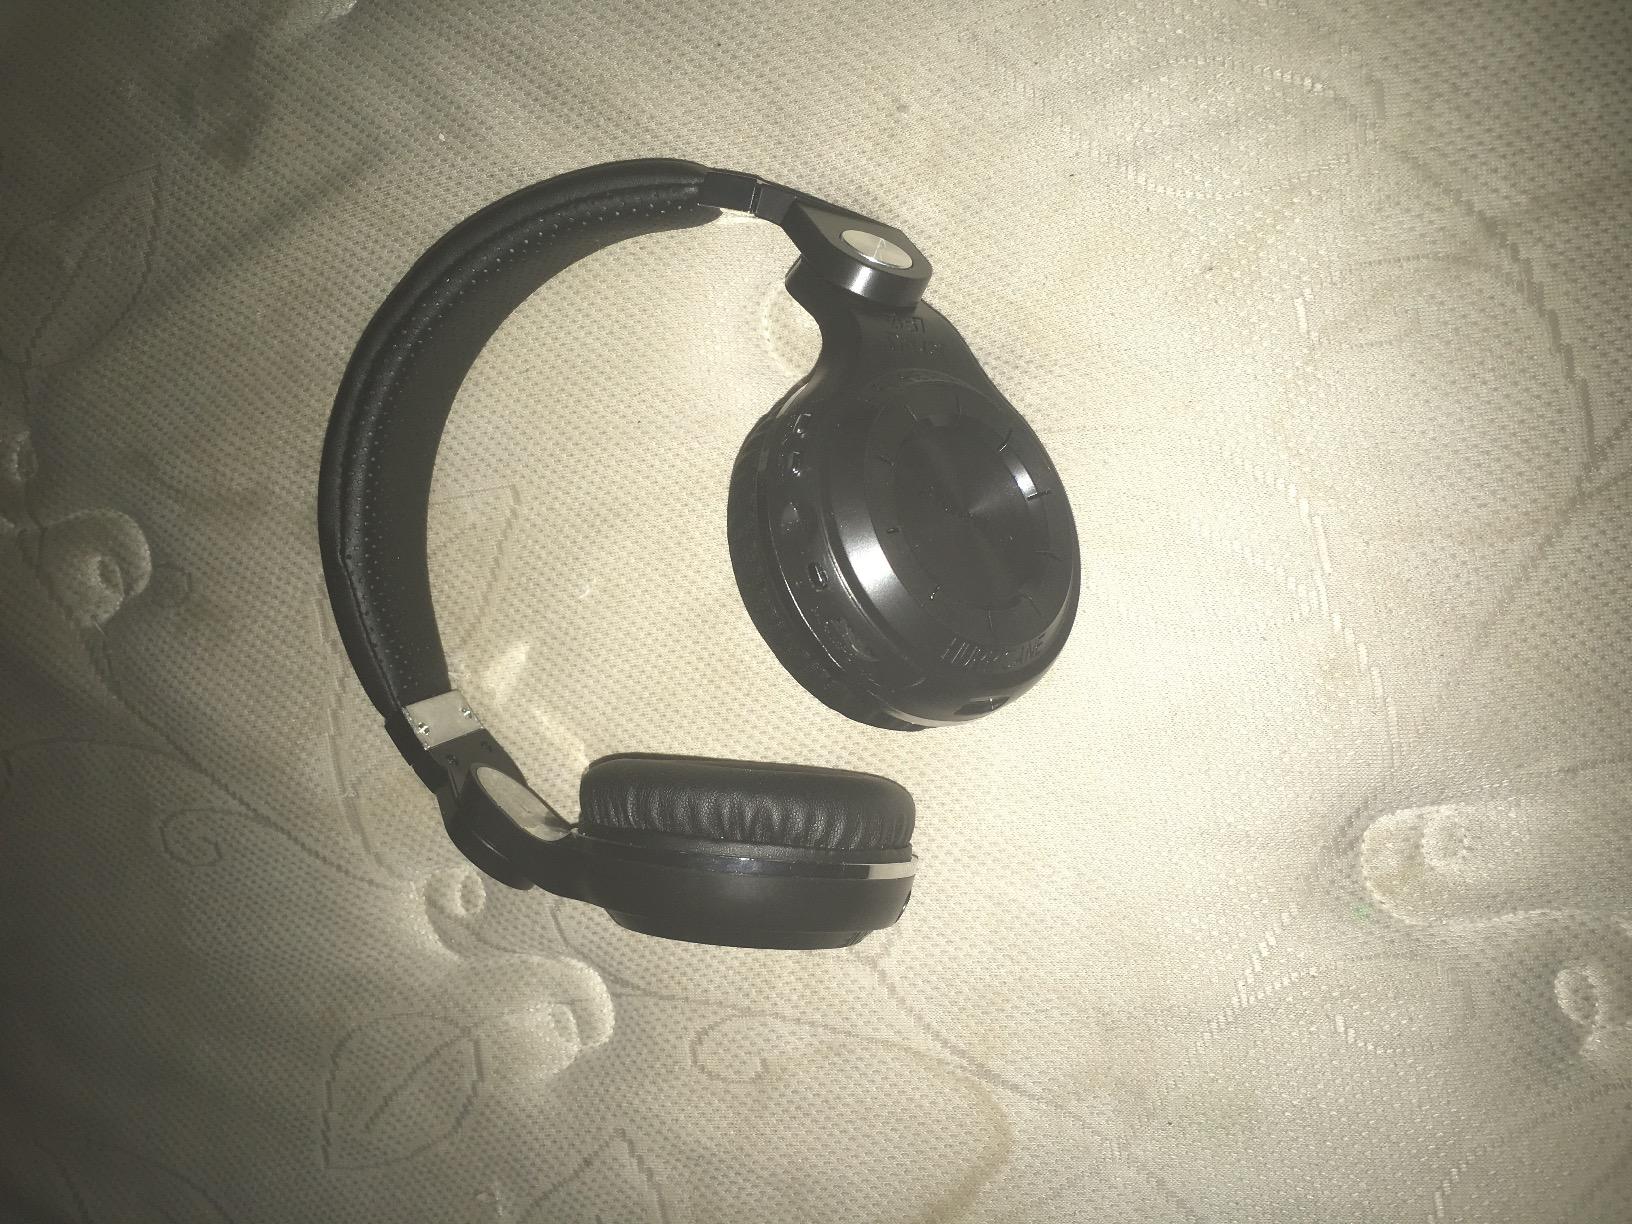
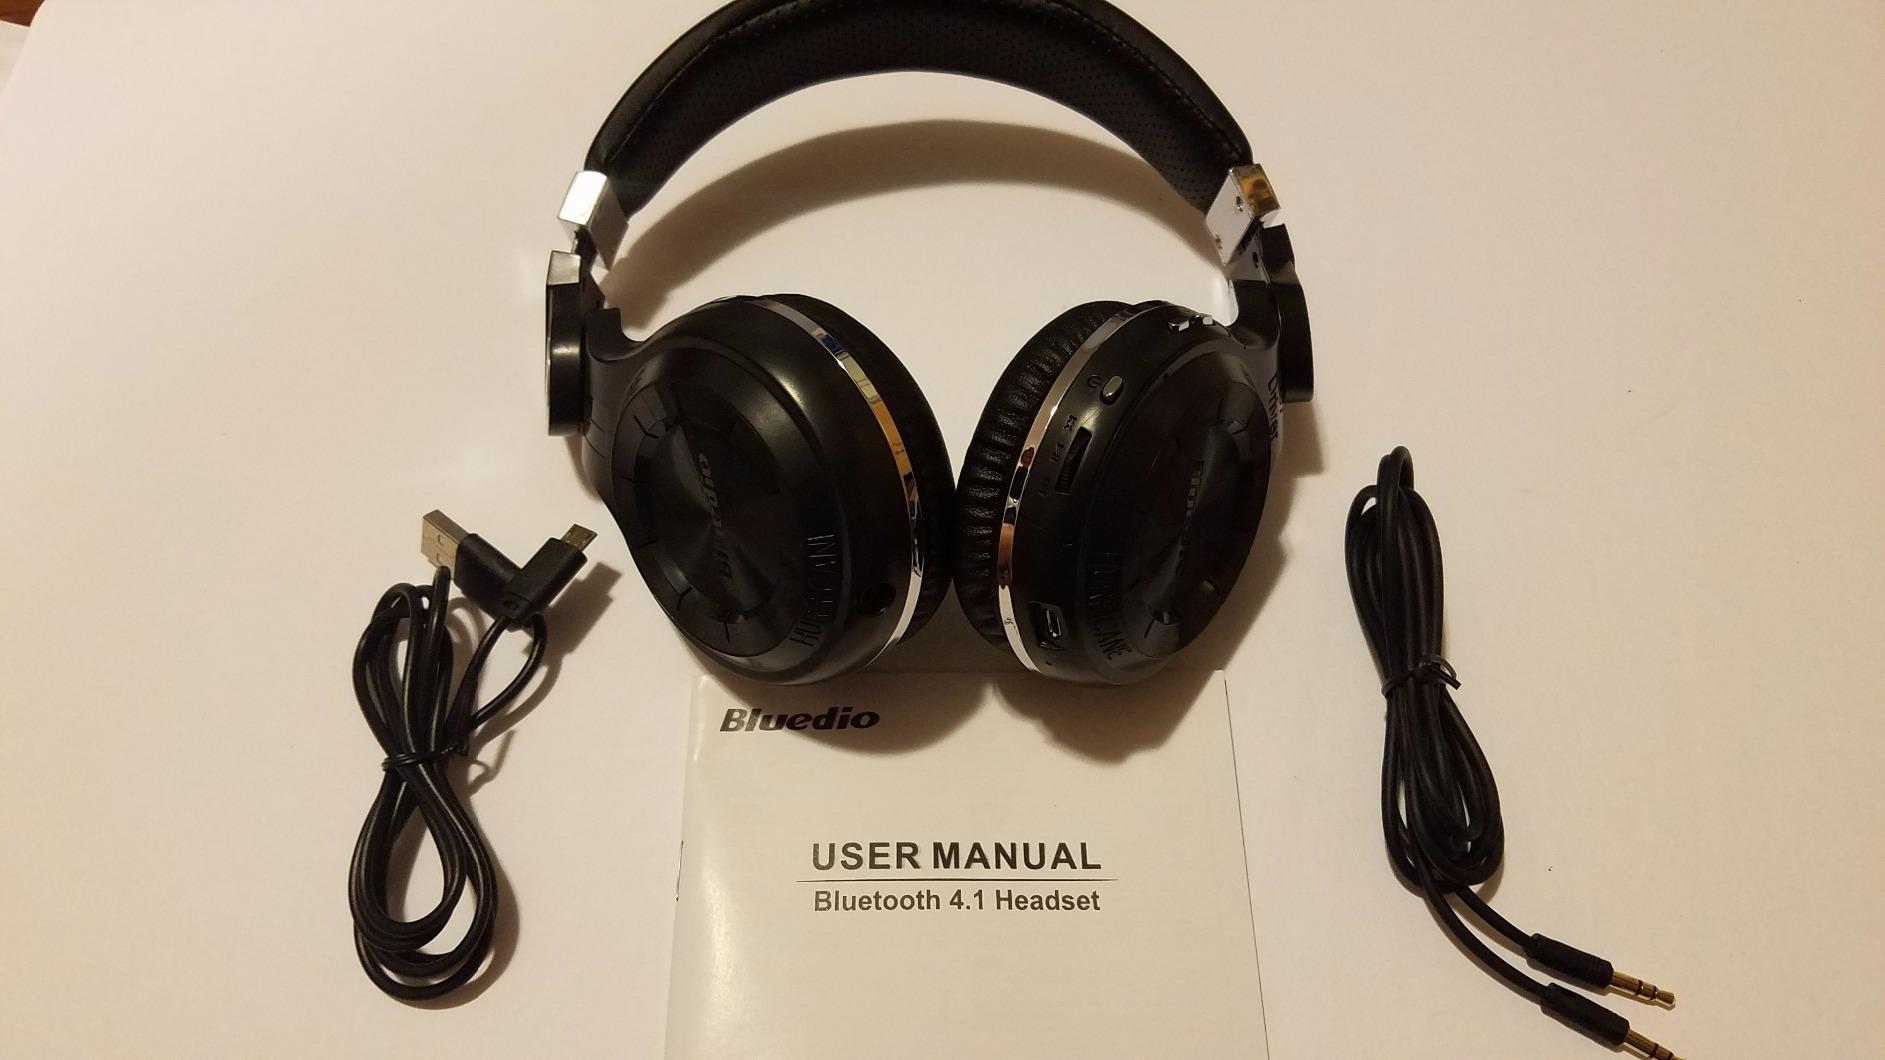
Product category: headphones
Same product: yes